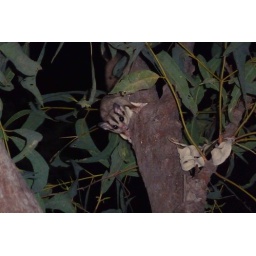
gliding possum in tree at Mitchell Plateau base camp May08 small